Conakry

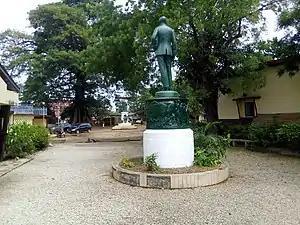
Courtyard at Sandervalia National Museum

Conakry is Guinea's largest city and its administrative, communications, and economic centre. The city's economy revolves largely around the port, which has modern facilities for handling and storing cargo, through which alumina and bananas are shipped. Manufactures include food products and cement, metal manufactures, and fuel products.